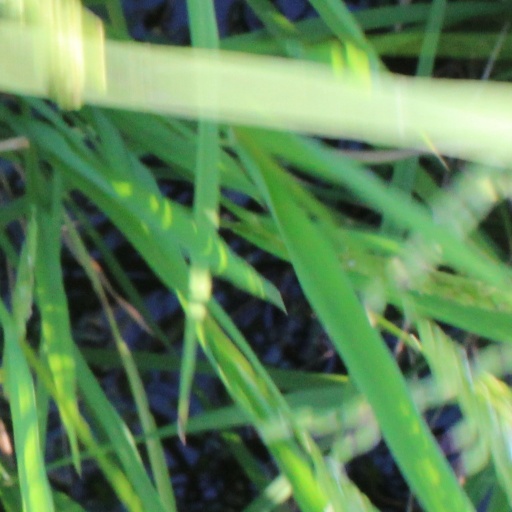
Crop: rice